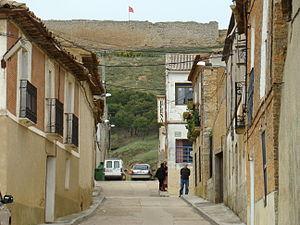
Tordehumos est une commune de la province de Valladolid dans la communauté autonome de Castille-et-León en Espagne.